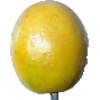
Label: maracuja